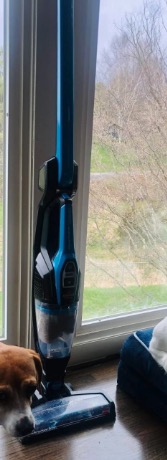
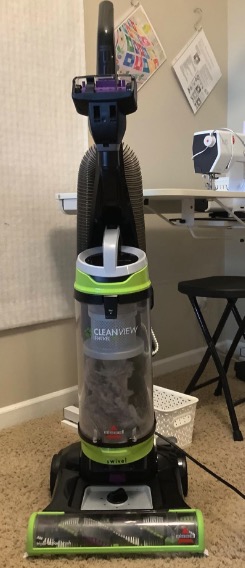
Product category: items_vacuum
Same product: no